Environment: real
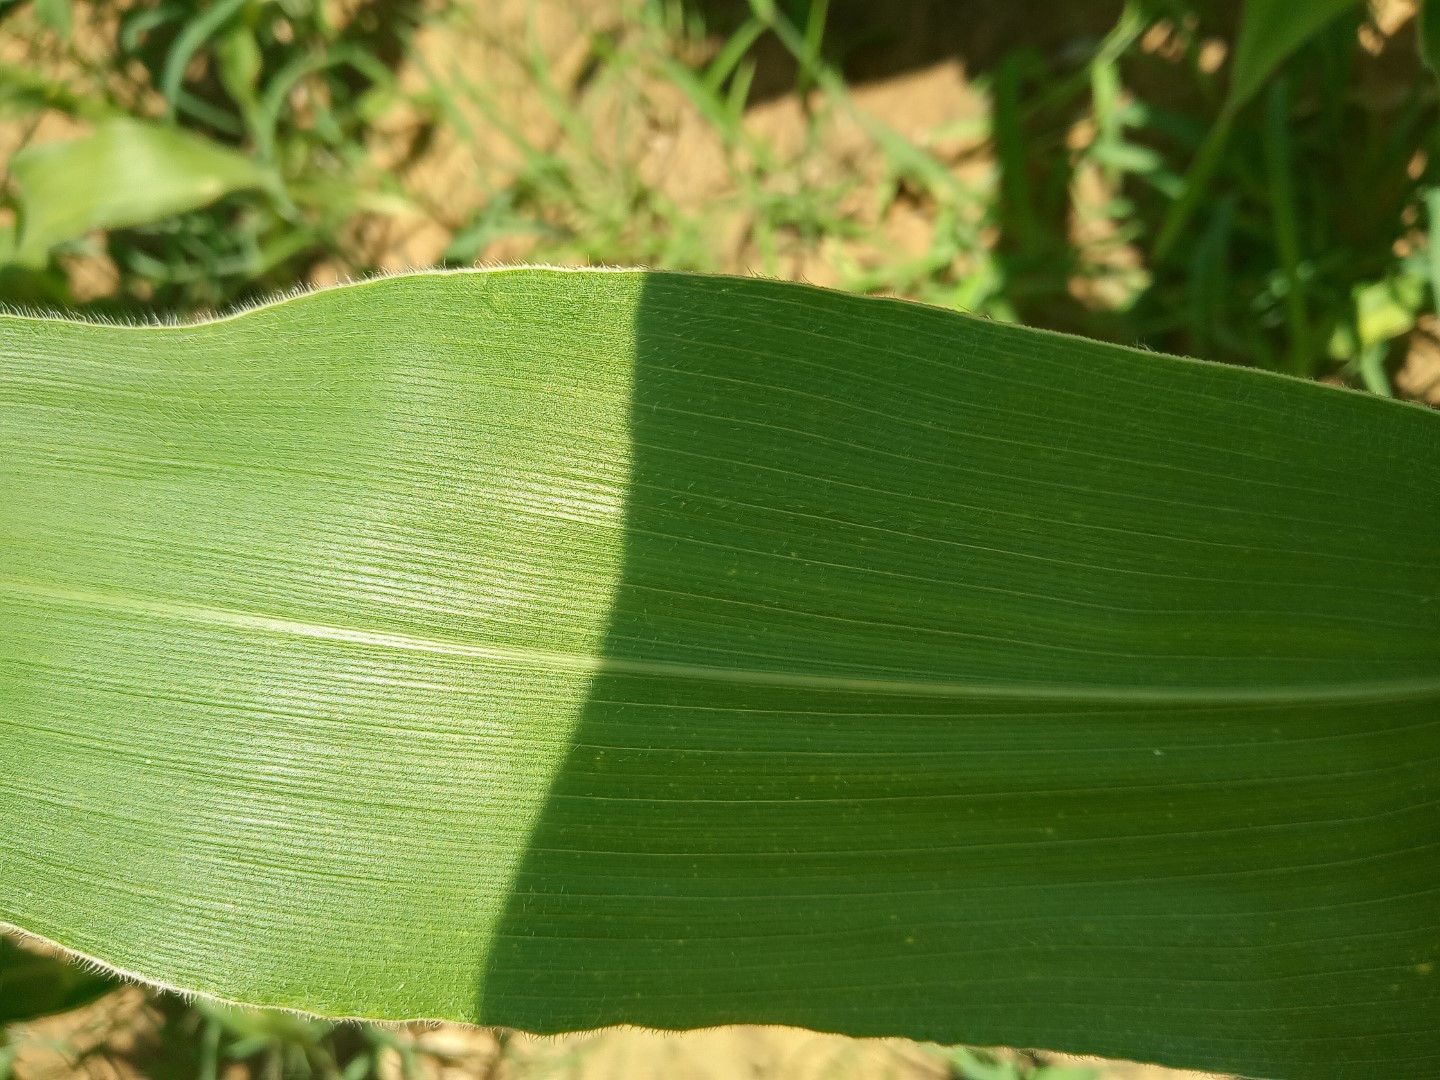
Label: healthy